The Civility of Albert Cashier

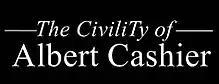
Title similar to that used in Chicago stage production

The Civility of Albert Cashier is a folk/country musical about transgender American Civil War soldier Albert Cashier with book by Jay Paul Deratany, music by Joe Stevens and Keaton Wooden, and lyrics by Stevens, Wooden, and Deratany.